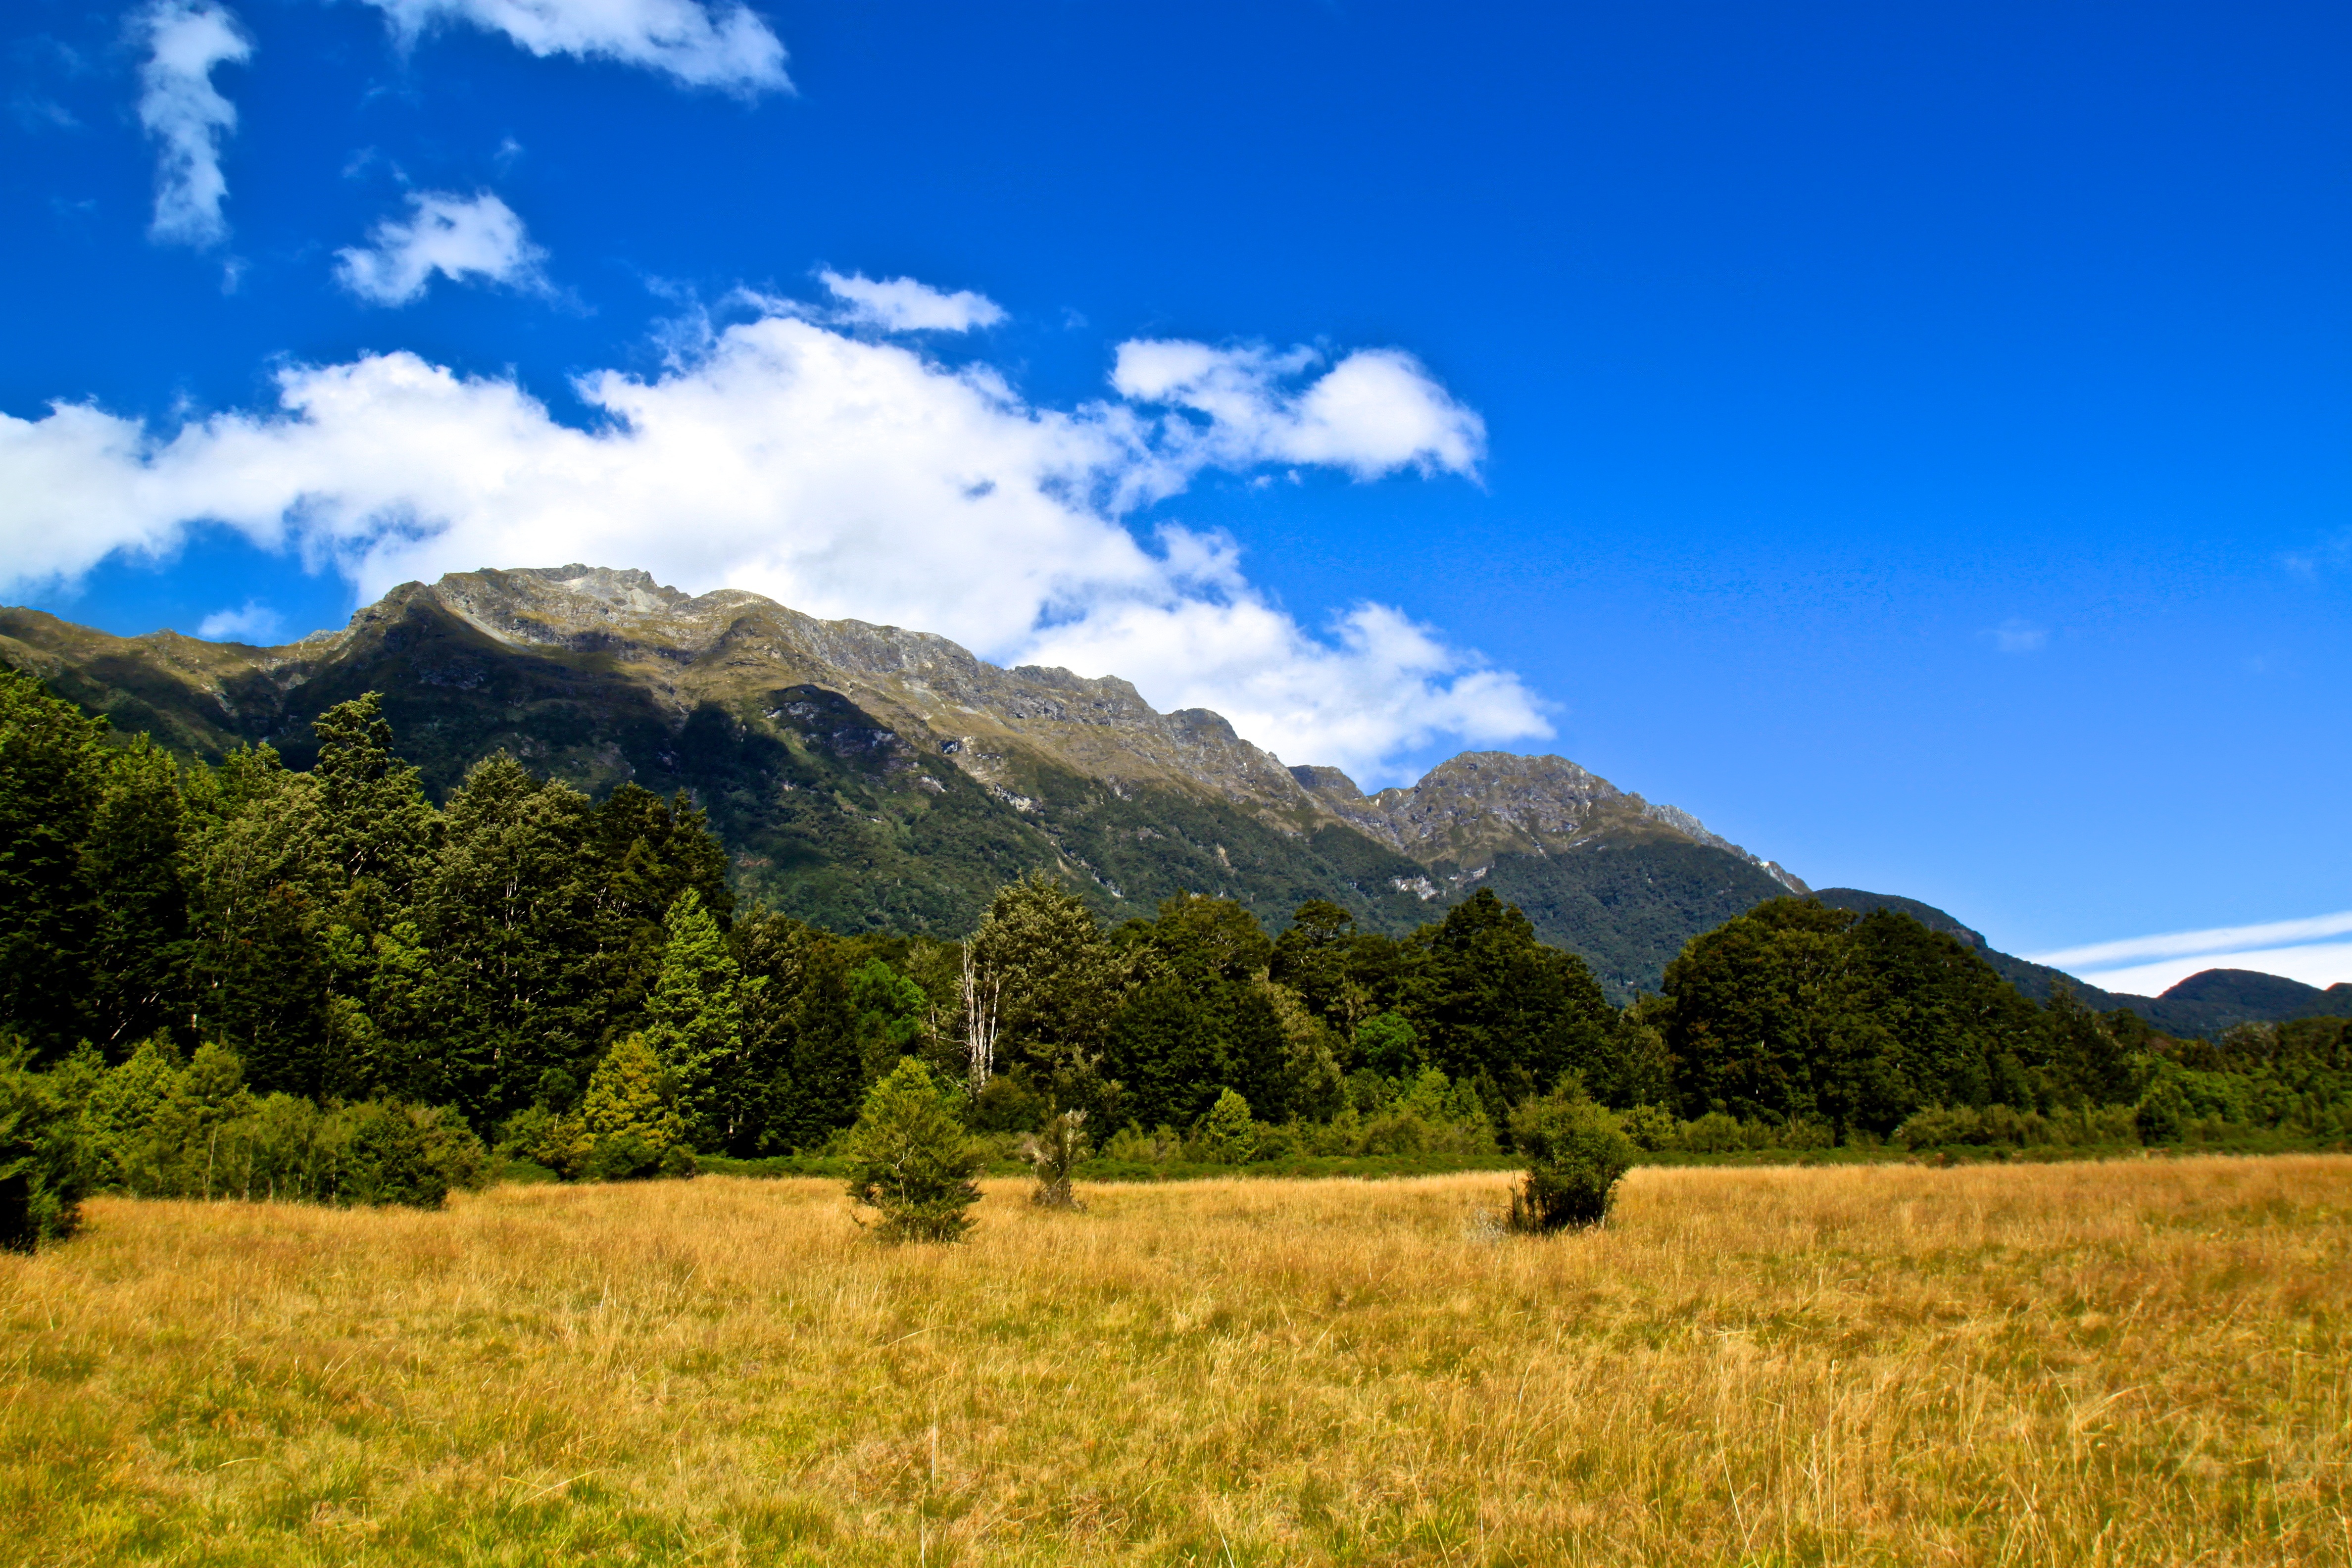
landscape, tree, nature, grass, wilderness, mountain, cloud, sky, field, meadow, prairie, hill, valley, mountain range, pasture, blue, highland, ridge, plain, trees, clouds, mountains, alps, grassland, plateau, wallpaper, fell, habitat, loch, ecosystem, rural area, landform, natural environment, geographical feature, mountainous landforms